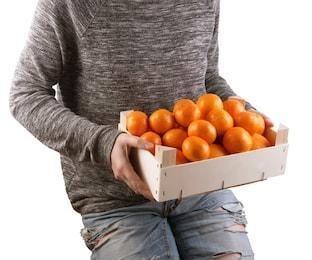
Label: mandarine